Desiree Gruber

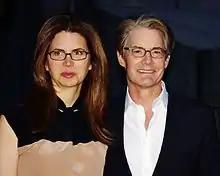
Gruber and Kyle MacLachlan, 2012

Gruber met and began a relationship with actor Kyle MacLachlan in 1999. They married on April 20, 2002. Their son, Callum Lyon MacLachlan, was born in Los Angeles in 2008. The family has residences in Los Angeles and New York. They have two dogs, Mookie and Sam.